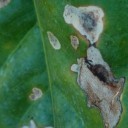
Label: Miner